Capital (architecture)

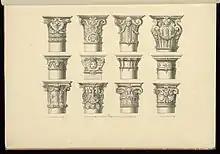
Illustrations of Baroque capitals from France, in the Cooper Hewitt, Smithsonian Design Museum (New York City)

Byzantine capitals vary widely, mostly developing from the classical Corinthian, but tending to have an even surface level, with the ornamentation undercut with drills. The block of stone was left rough as it came from the quarry, and the sculptor evolved new designs to his own fancy, so that one rarely meets with many repetitions of the same design. One of the most remarkable designs features leaves carved as if blown by the wind; the finest example being at the 8th-century Hagia Sophia (Thessaloniki). Those in the Cathedral of Saint Mark, Venice (1071) specially attracted John Ruskin's fancy. Others appear in Sant'Apollinare in Classe, Ravenna (549).